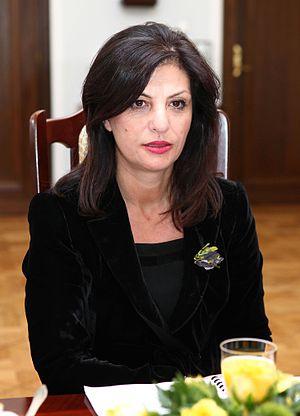
Jozefina Çoba Topalli, née le 26 novembre 1963, est une personnalité politique albanaise.